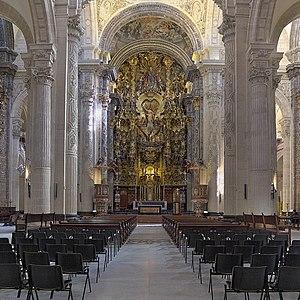
L'église du Divin Sauveur, est une église catholique romaine de Séville, en Espagne. Il s'agit de la plus grande église de la ville après la cathédrale.
Cayetano Alberto da Costa, plus connu sous le nom de Cayetano de Acosta, né au Portugal en 1709 et mort à Séville en 1780, est un retablier et sculpteur portugais de la seconde moitié du XVIIIᵉ siècle. On lui doit notamment de nombreux ornements architecturaux et plusieurs retables d'édifices religieux de Séville.